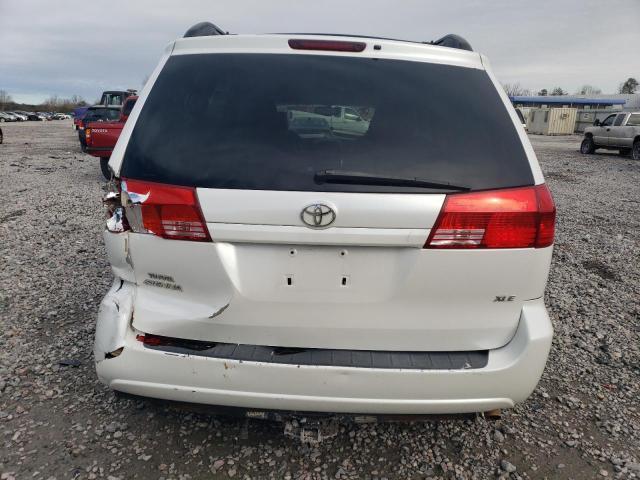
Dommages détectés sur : aile arrière gauche, feu arrière gauche, plaque d'immatriculation arrière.
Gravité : majeur